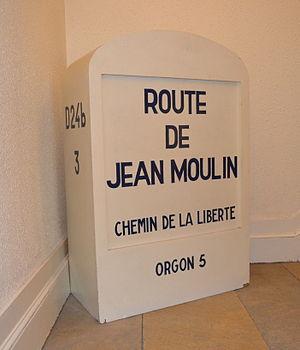
Photographies prises au cours de Wiki-Day 2014 à Bordeaux.
Le Centre national Jean-Moulin, est un musée bordelais et un centre de documentation consacrés à l'histoire de la Seconde Guerre mondiale et en particulier à celle de la Résistance française, de la déportation et des Forces françaises libres. Il a été créé en 1967 à l'initiative de Jacques Chaban-Delmas. Il est rattaché depuis avril 2006 au musée d'Aquitaine et édite des ouvrages de référence sur la période de la Seconde Guerre mondiale.